Which point is corresponding to the reference point?
Reference image:
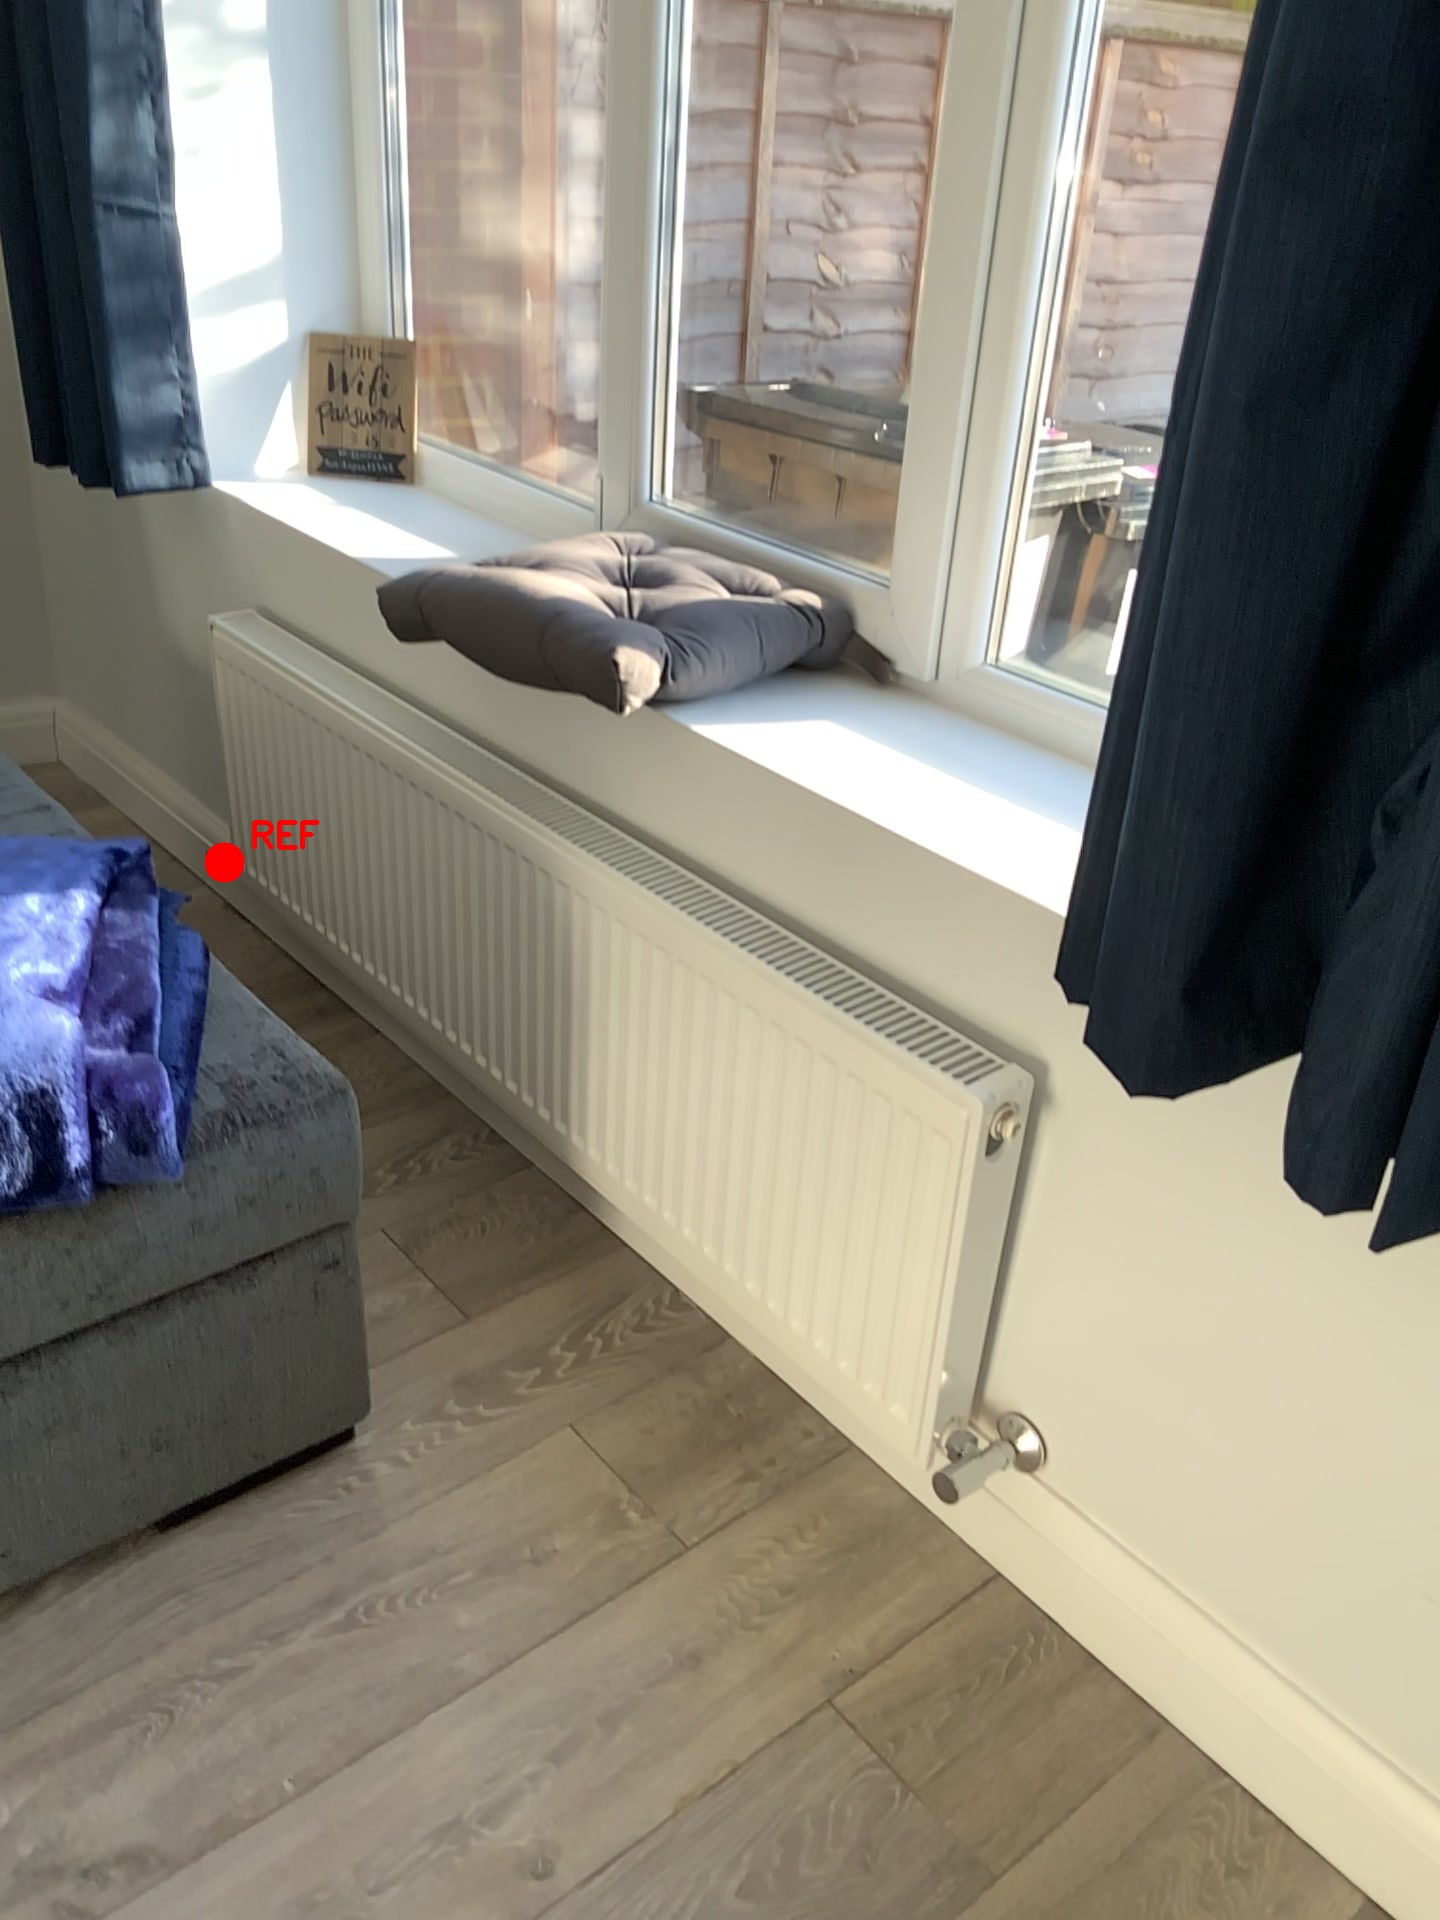
Option image:
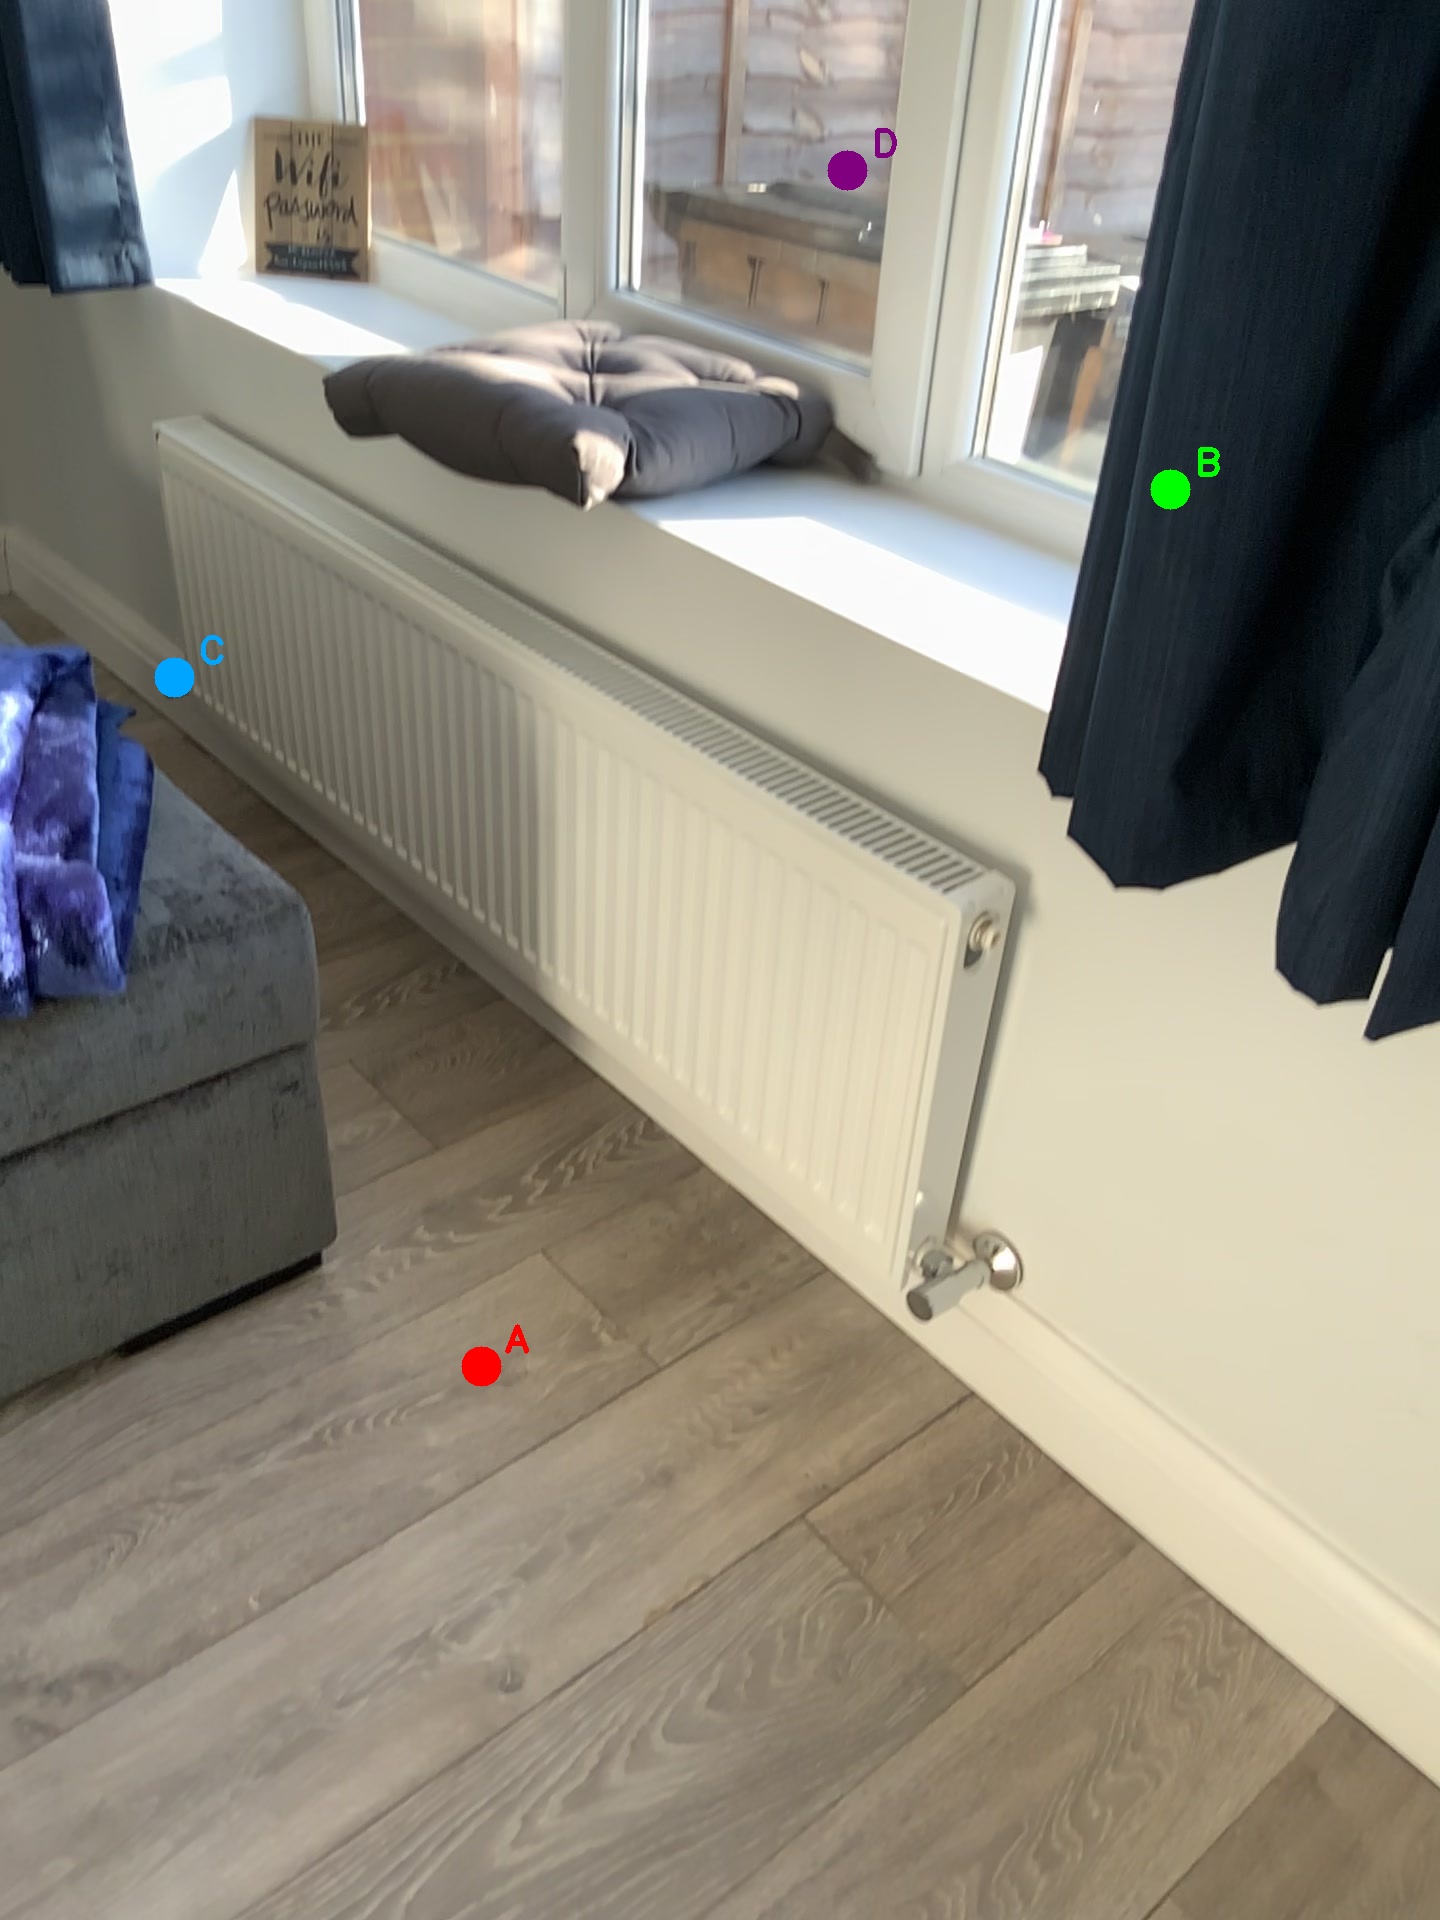
Choices:
Point A
Point B
Point C
Point D
Answer: (C)